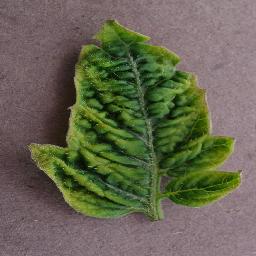
Label: Tomato___Tomato_Yellow_Leaf_Curl_Virus